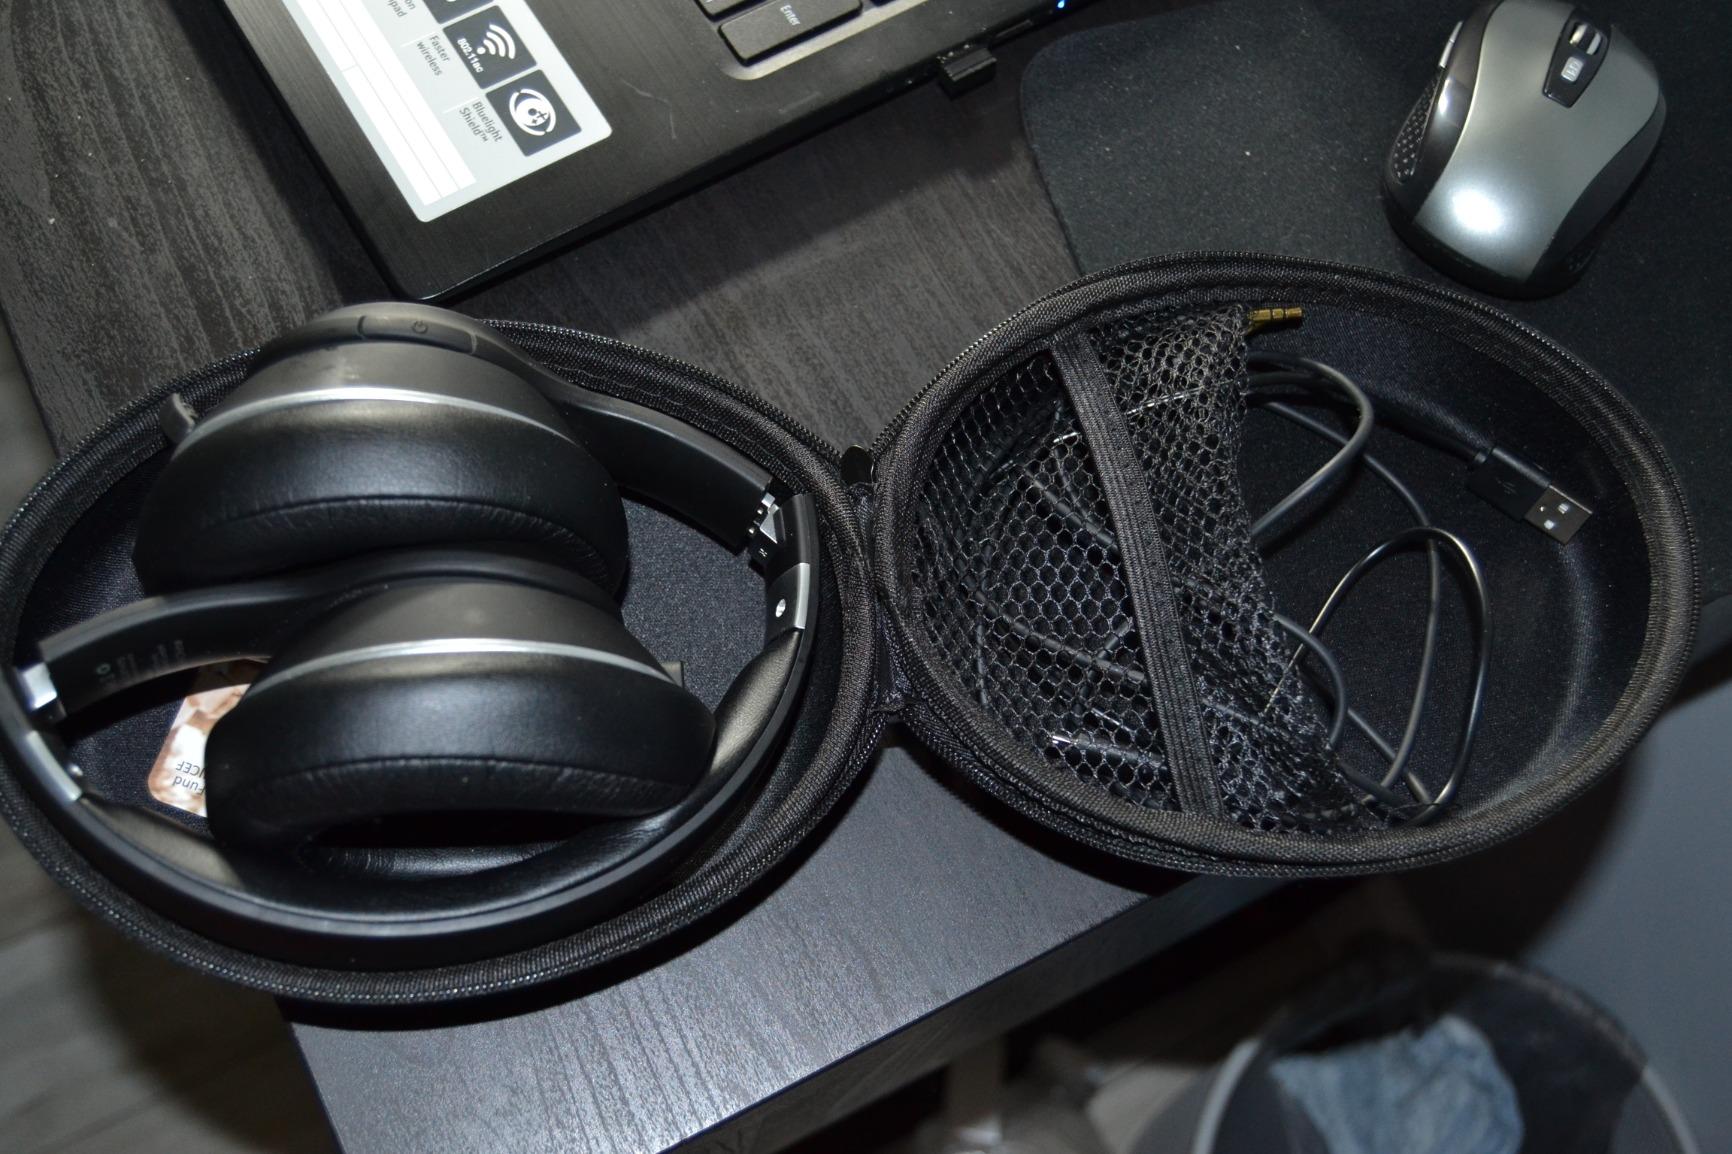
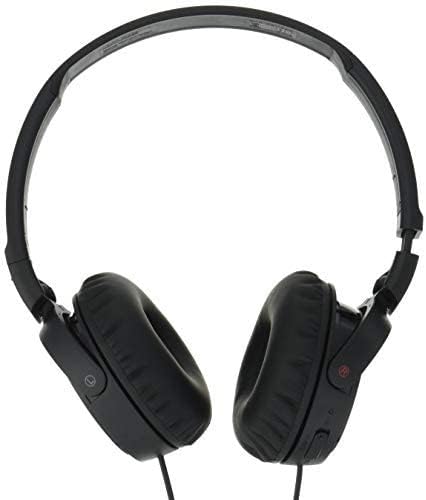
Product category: headphones
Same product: no